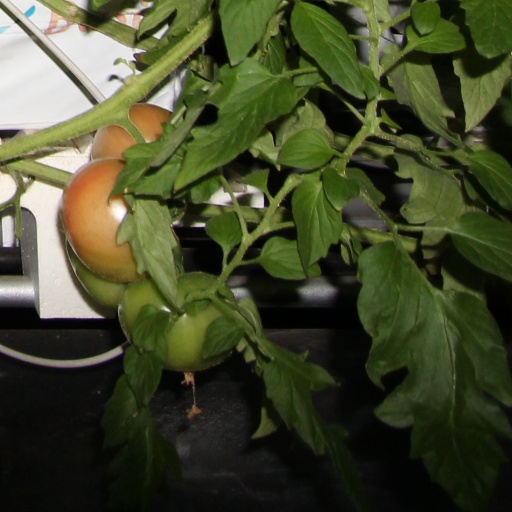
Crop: tomato